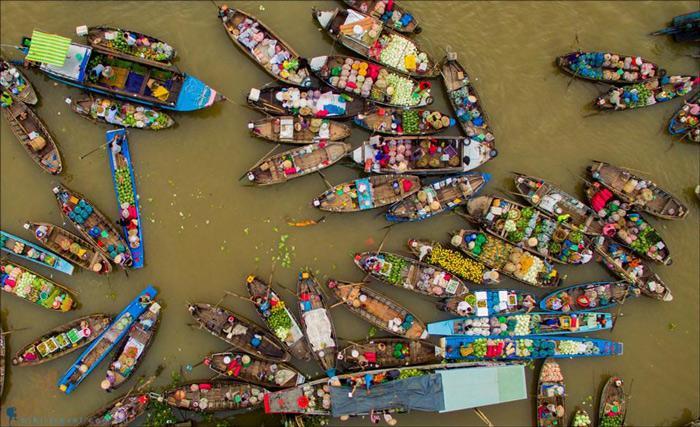
có nhiều con thuyền đang tham gia vào chợ nổi